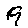
Label: 9